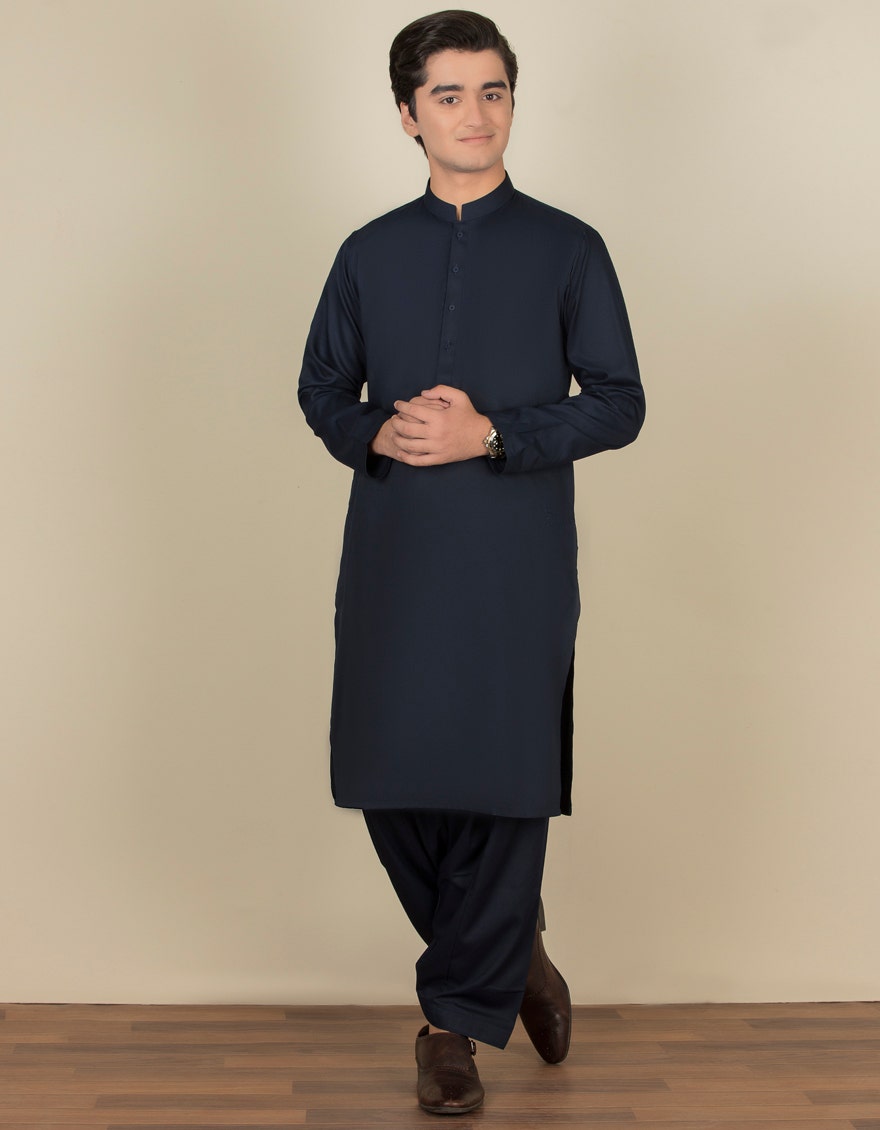
navy blue kurta pajamas